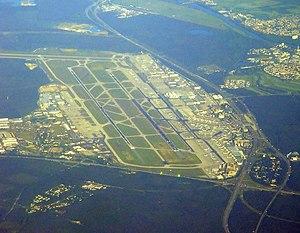
Photo aérien montrant de l'est l'aeroport de Francfort comme ile claire dans la forêt sombre. A droite, les installations de service et les terminaux de voyageurs et de frêt, à gauche l'ancienne US Air Base, ou on construit la Cargo City Sud et d'autres services"
L'échangeur de la Frankfurter Kreuz est le gigantesque nœud routier et autoroutier situé à quelques kilomètres au sud de Francfort-sur-le-Main en Allemagne.
Francfort-sur-le-Main est une ville d’Allemagne, généralement appelée simplement Francfort malgré le risque de confusion avec la ville de Francfort-sur-l'Oder. Située sur la rivière du Main, la ville est avec près de 800 000 habitants, la cinquième ville d'Allemagne par sa population et la plus grande du Land de Hesse. Son aire urbaine appelée Rhin-Main – ou Région métropolitaine de Francfort-sur-le-Main – compte plus de 5,5 millions d'habitants, ce qui en fait la dixième aire urbaine d'Europe, la sixième de l'Union européenne et la seconde d'Allemagne après celle de Cologne-Düsseldorf appelée Rhin-Rhur.